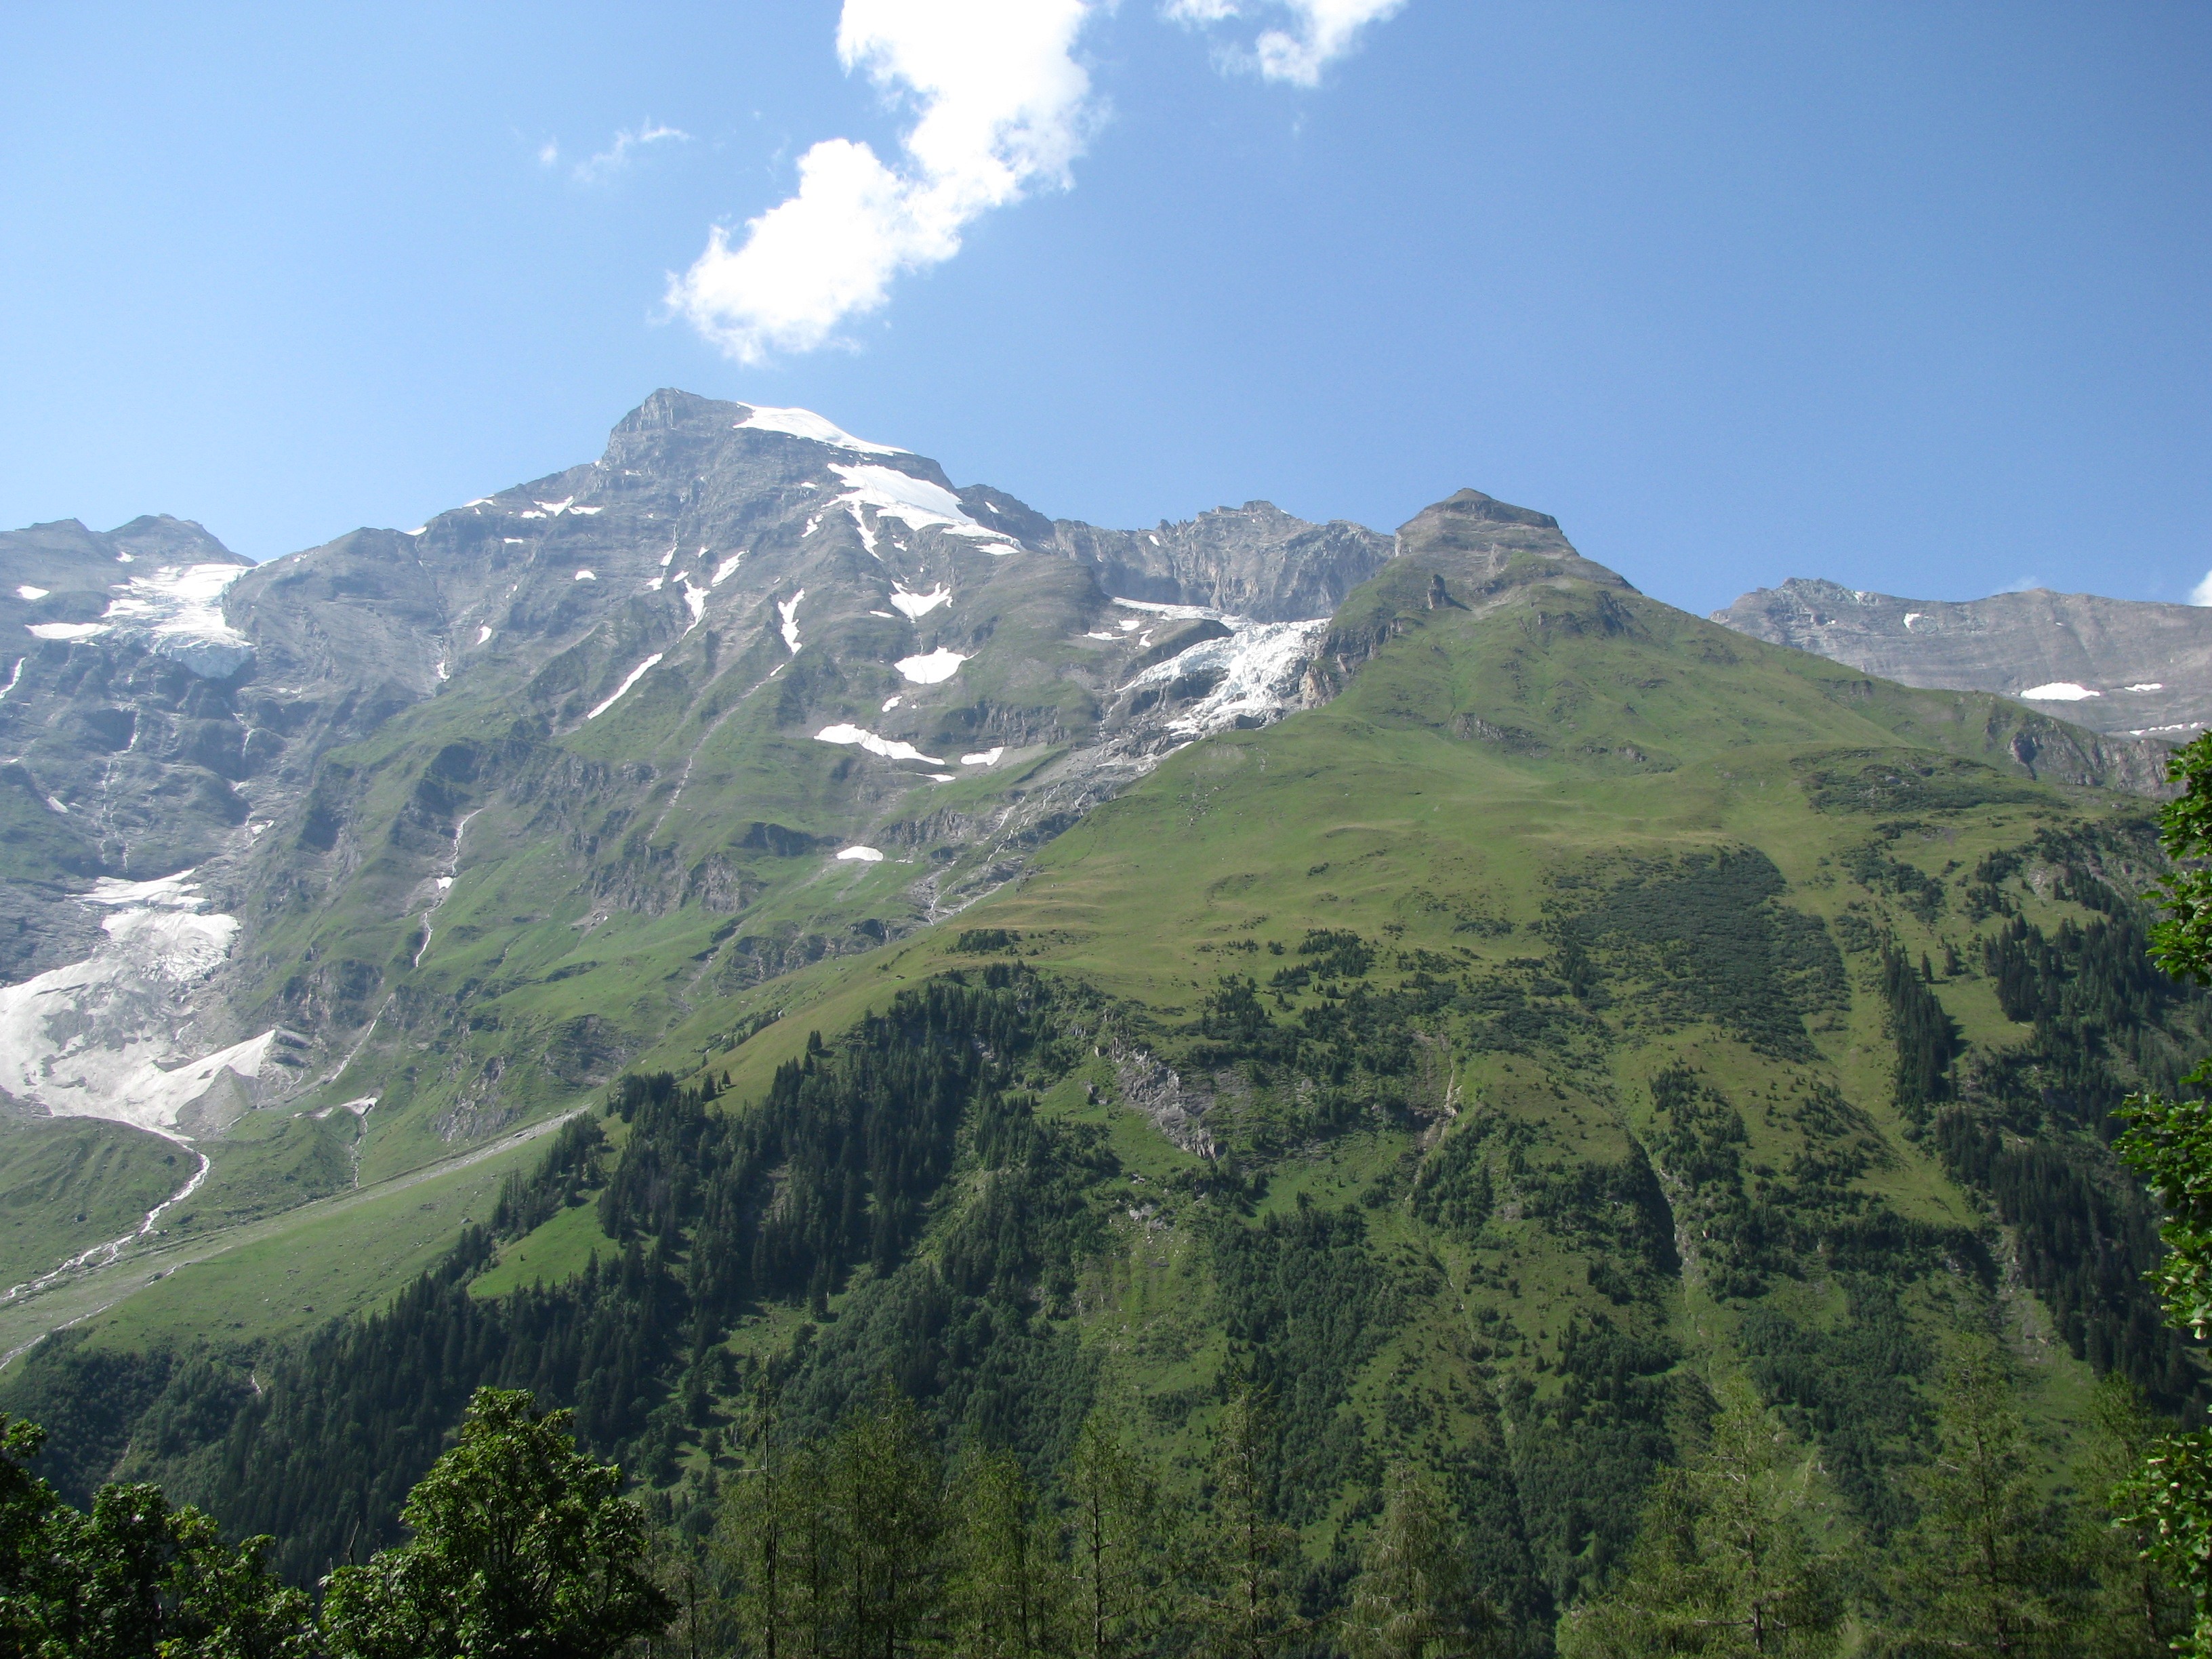
landscape, forest, walking, mountain, meadow, hill, adventure, valley, mountain range, summer, scenic, ridge, summit, austria, mountains, alps, plateau, fell, ecosystem, landform, mountain pass, hill station, the alps, geographical feature, mountainous landforms